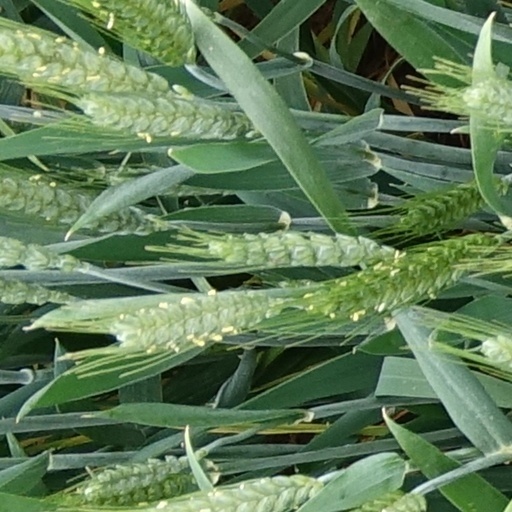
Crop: wheat